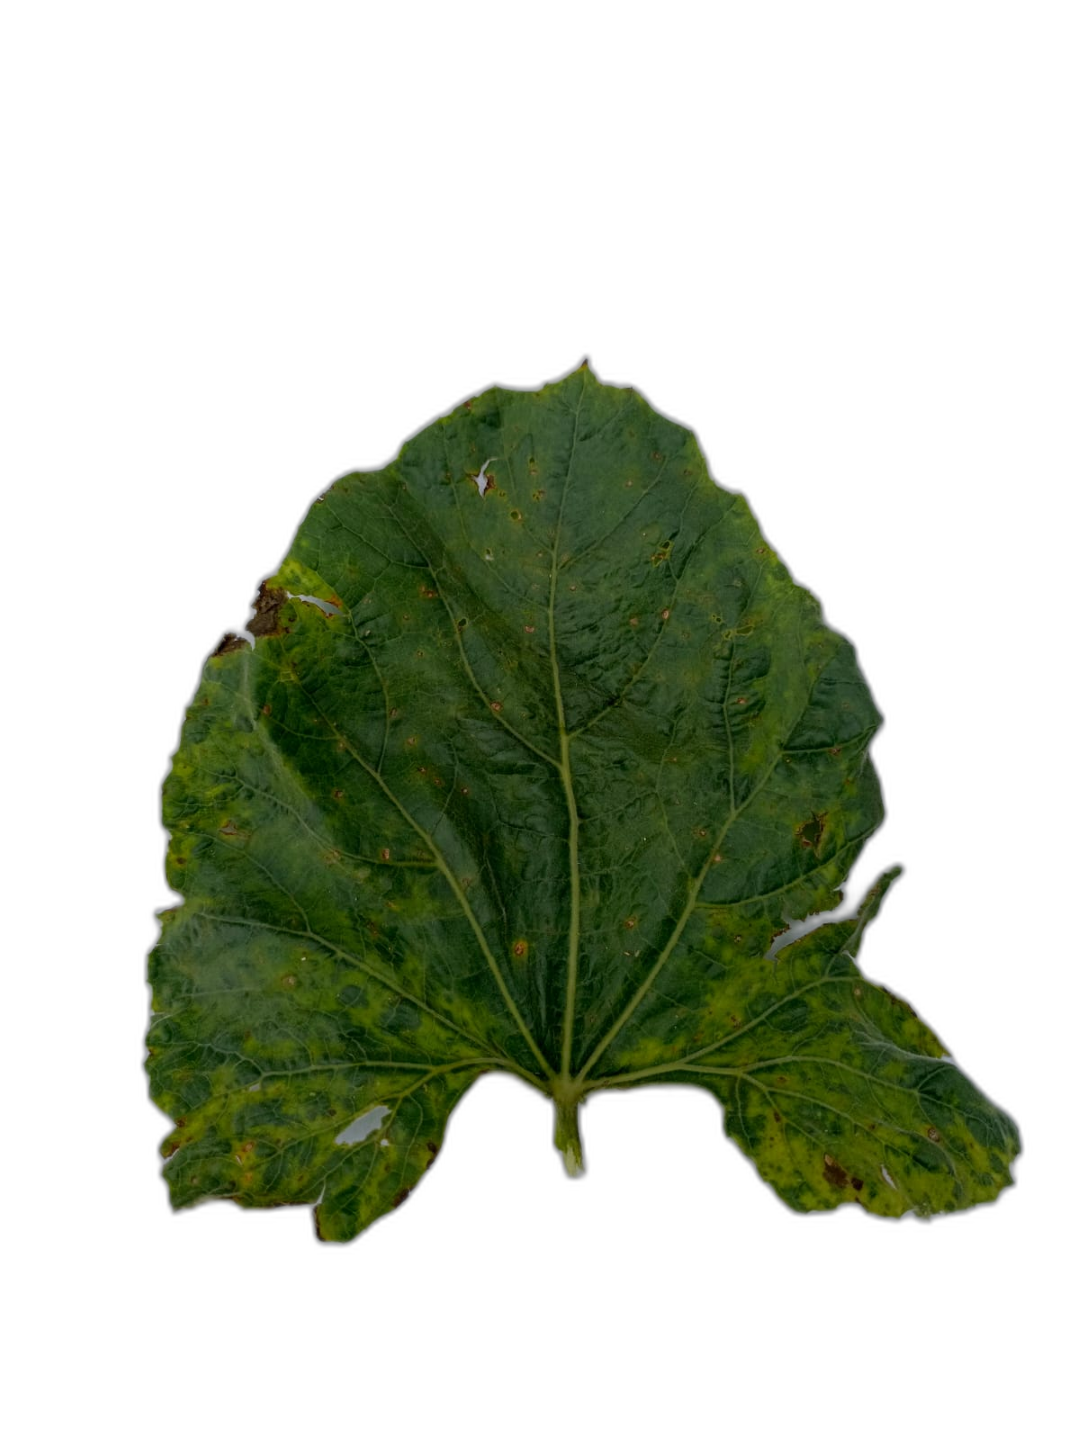
Crop: Bottle Gourd
Label: Mosaic_Virus